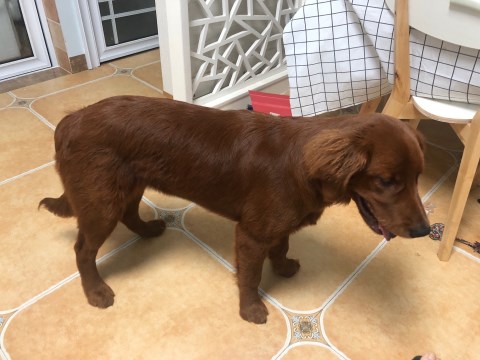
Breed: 5355-n000126-golden_retriever